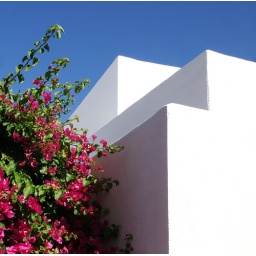
A wall in Lindos with a traditional Bougainvillea plant growing besides it.